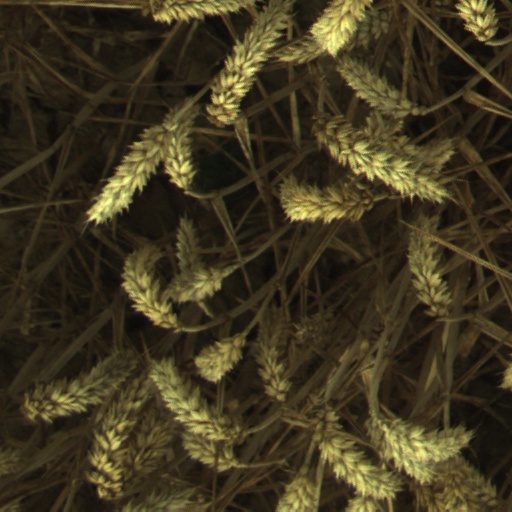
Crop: wheat